E. W. Hornung

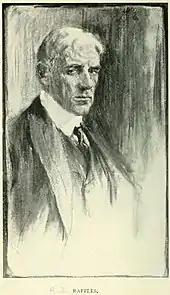
A. J. Raffles, introduced in 1898

After publishing two novels, "Dead Men Tell No Tales" in 1899 and "Peccavi" in 1900, Hornung published a second collection of Raffles stories, "The Black Mask", in 1901. The nearly broke Manders is told to apply for the post of a nurse to an elderly invalid, who then reveals himself to be Raffles, who, as Manders describes, had "aged twenty years; he looked fifty at the very least. His hair was white; there was no trick about that; and his face was another white. The lines about the corners of the eyes and mouth were both many and deep". In the final story of the collection, "The Knees of the Gods", Raffles and Manders enlist in the army to fight in the Second Boer War; the story closes with Manders wounded and Raffles killed. The critics again complained about the criminal aspect; "The Spectator" declared "this sort of book presents crime in a form too entertaining and attractive to be moral", while the reviewer for "The Illustrated London News" thought that Hornung's "invention has obviously flagged ... It is laughable, in a sense which the author never intended, to hear these burglars rant about the honour of Old England. It is a pity that the man who wrote "Peccavi" should stoop to this".